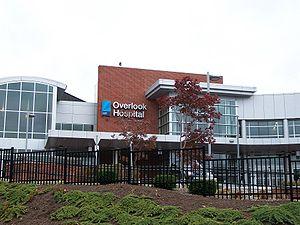
Summit, officiellement Summit City, est une ville de l'État du New Jersey, dans le comté d'Union.